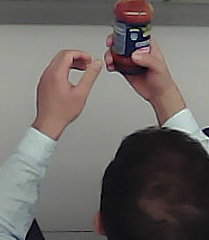
Product: barilla_pomodoro